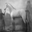
Label: horse